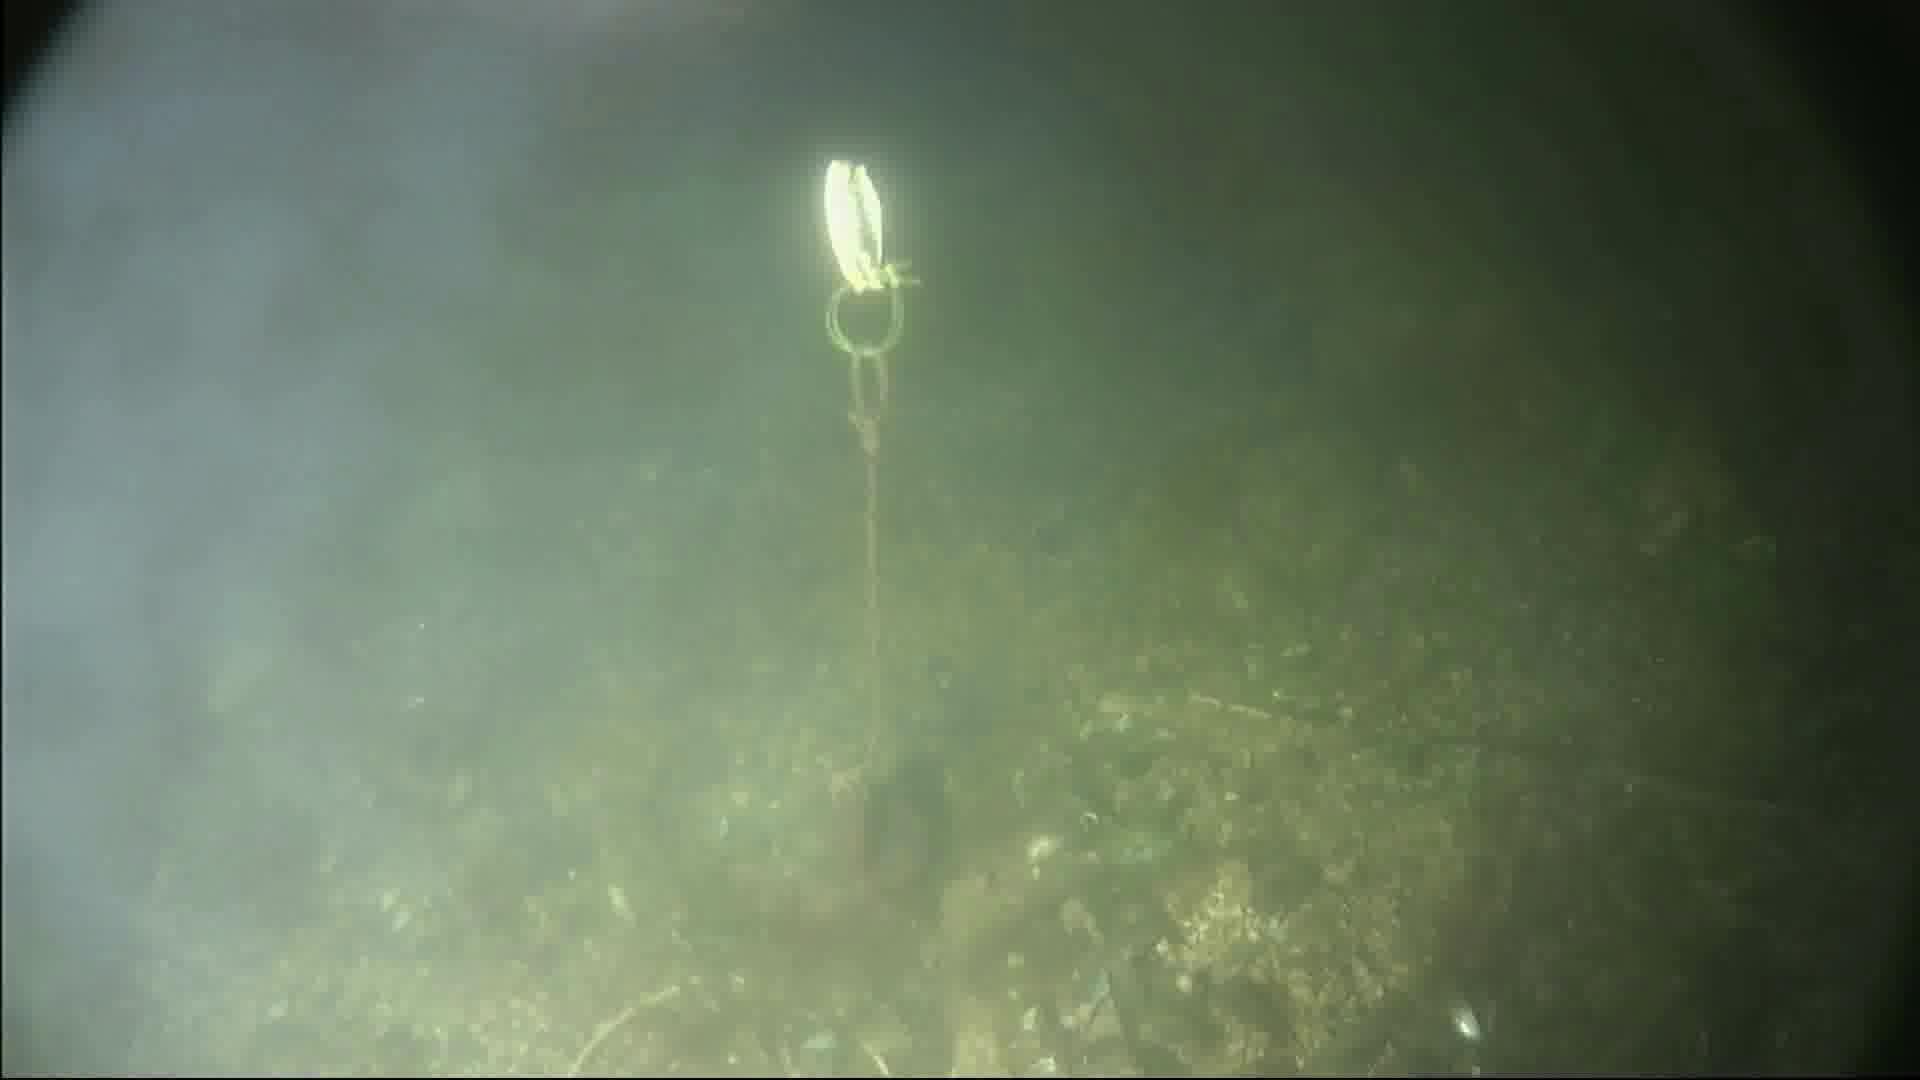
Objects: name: crab